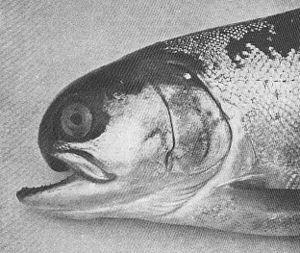
Salmo trutta est une espèce de poissons de la famille des Salmonidés qui correspond à la truite commune européenne. L'espèce est polymorphe. Selon les variétés locales et la situation côtière ou continentale d'un cours d'eau, une proportion très variable des truites qui y naissent peuvent migrer en mer. C'est potentiellement une espèce invasive en Amérique du Nord. Dans la plupart des pays, sa pêche est réglementée.